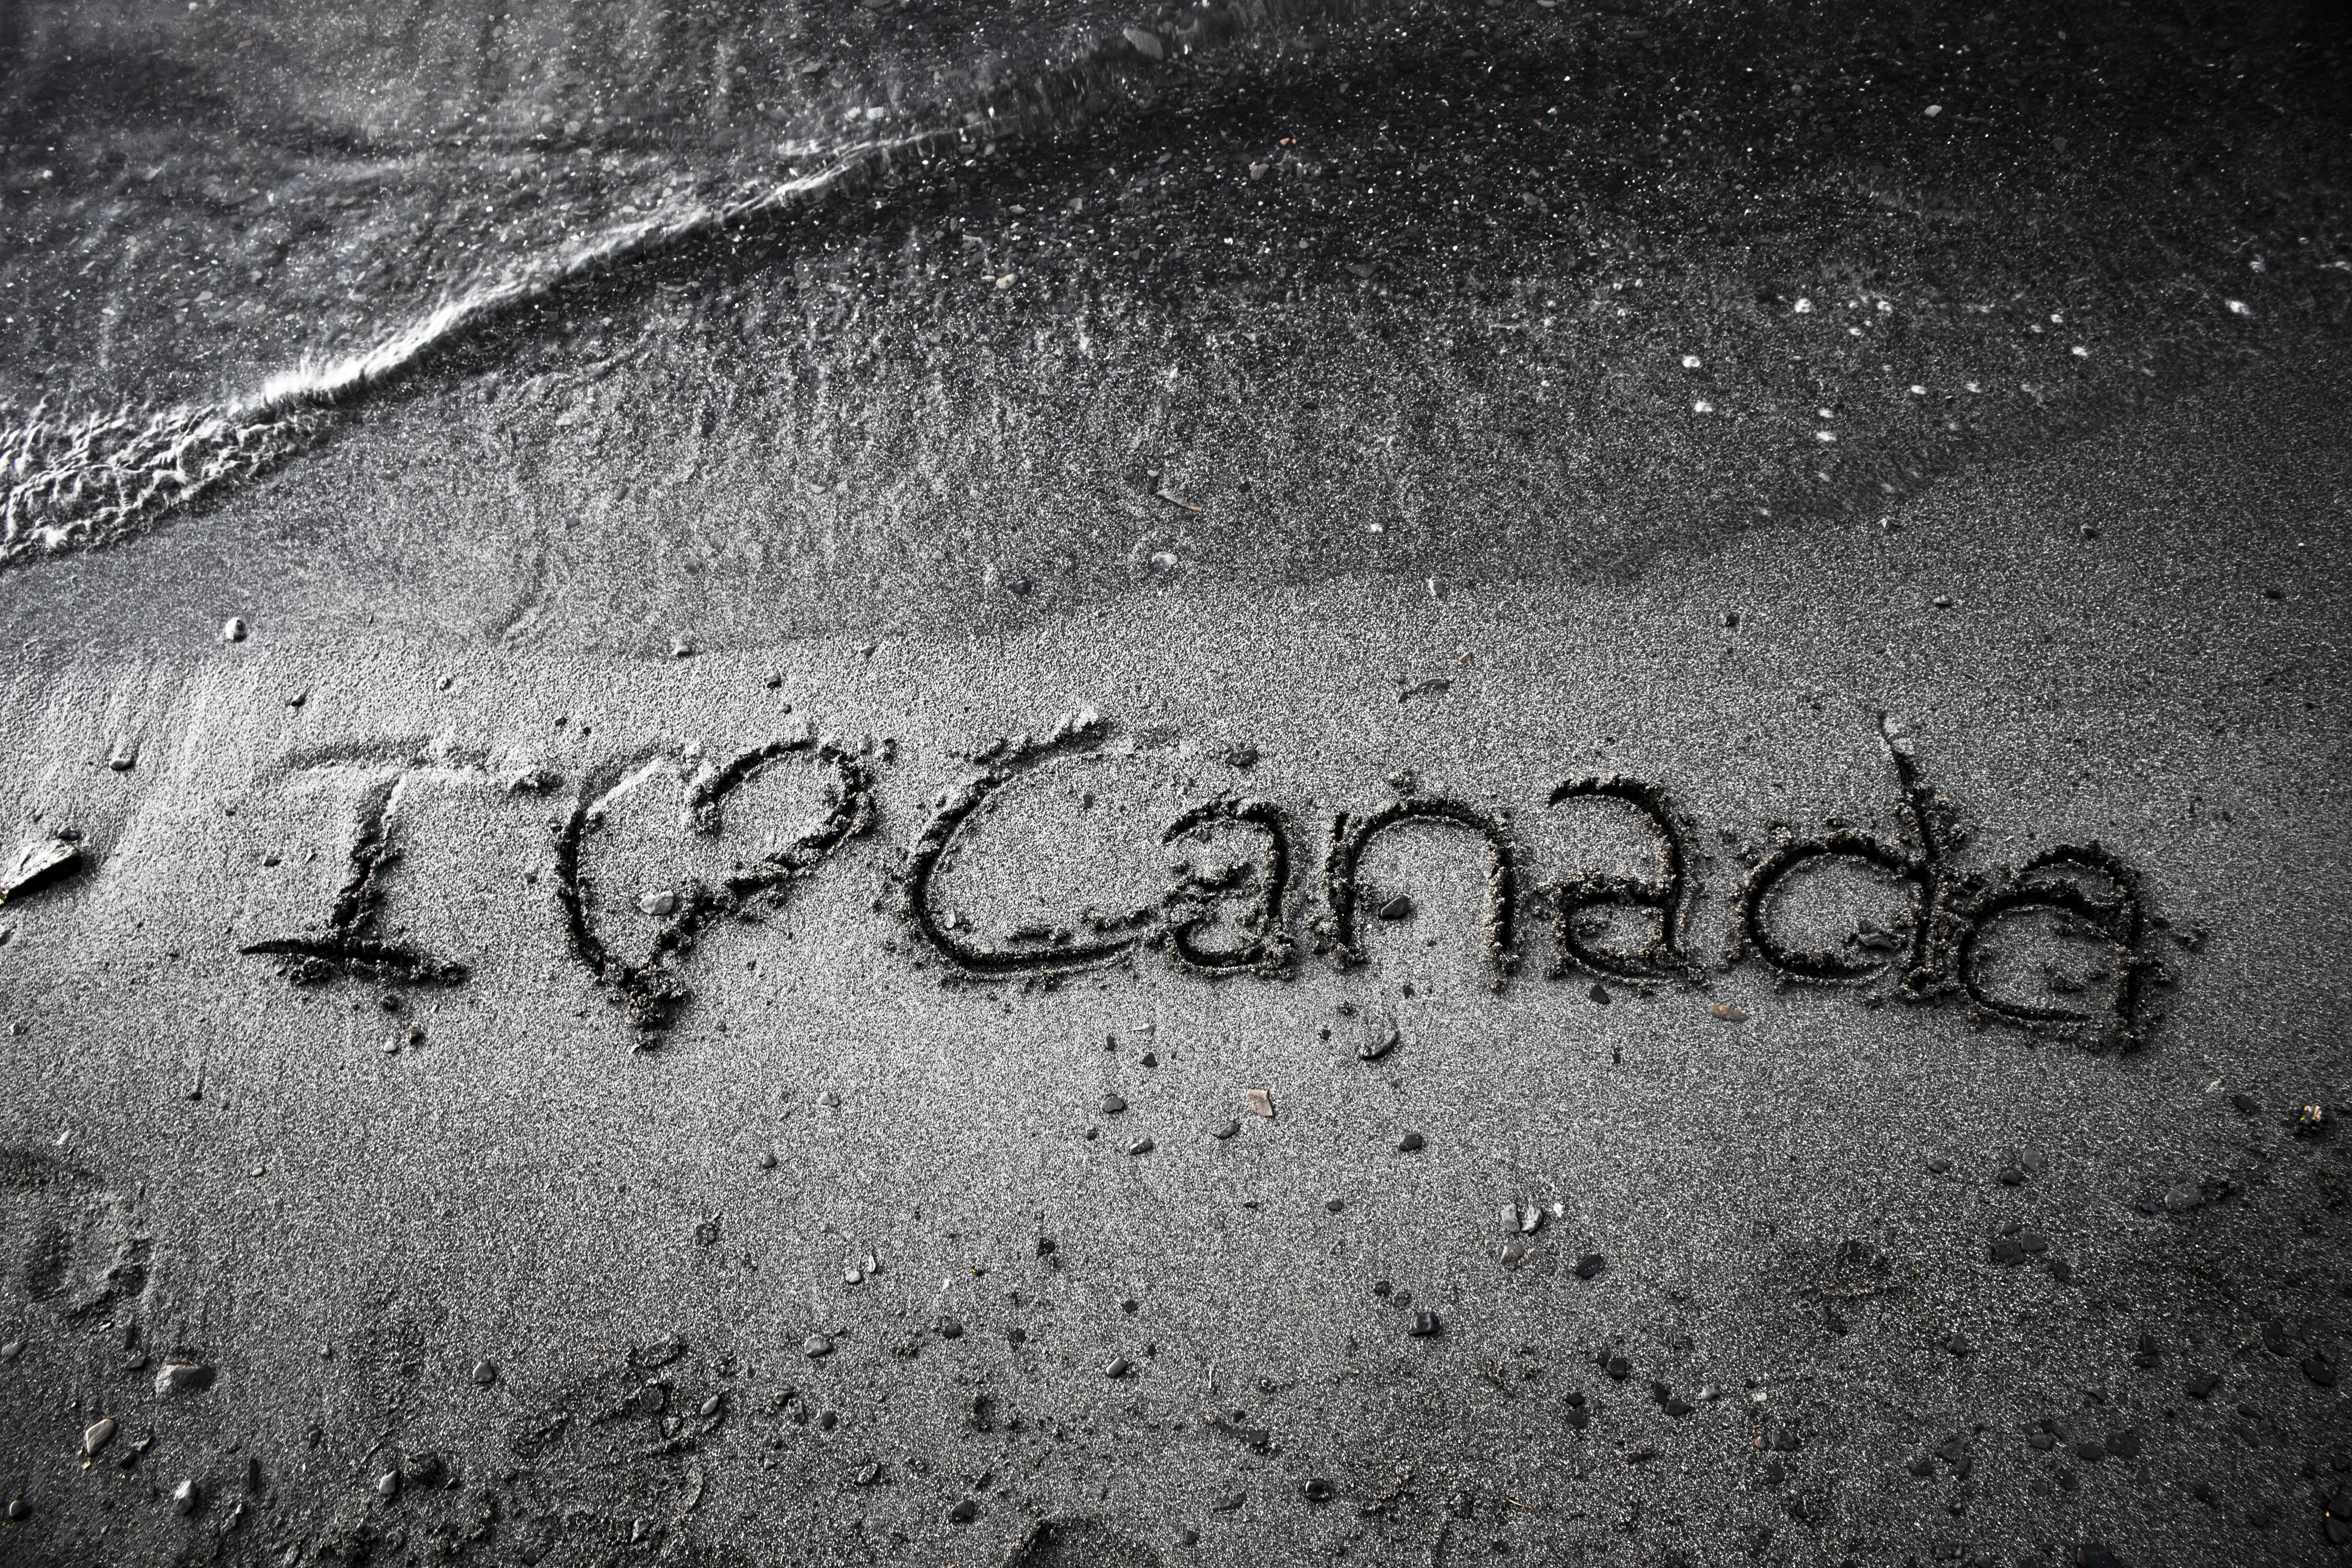
beach, landscape, water, nature, sand, black and white, texture, shore, number, wall, asphalt, shoreline, love, scenic, scenery, darkness, black, monochrome, tourism, font, outdoors, north, waves, canada, emotion, british columbia, monochrome photography, sand writing